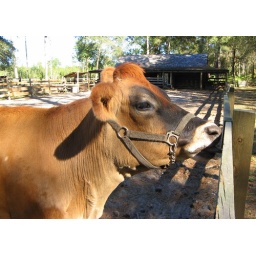
Pretty cow licking the fence at Morningside nature center and living farm in Gainesville, FL